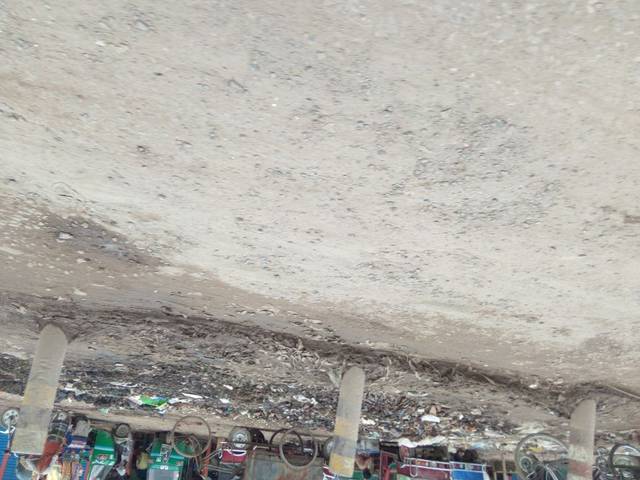
Region: Bangladesh
Coordinates: 23.732, 90.363